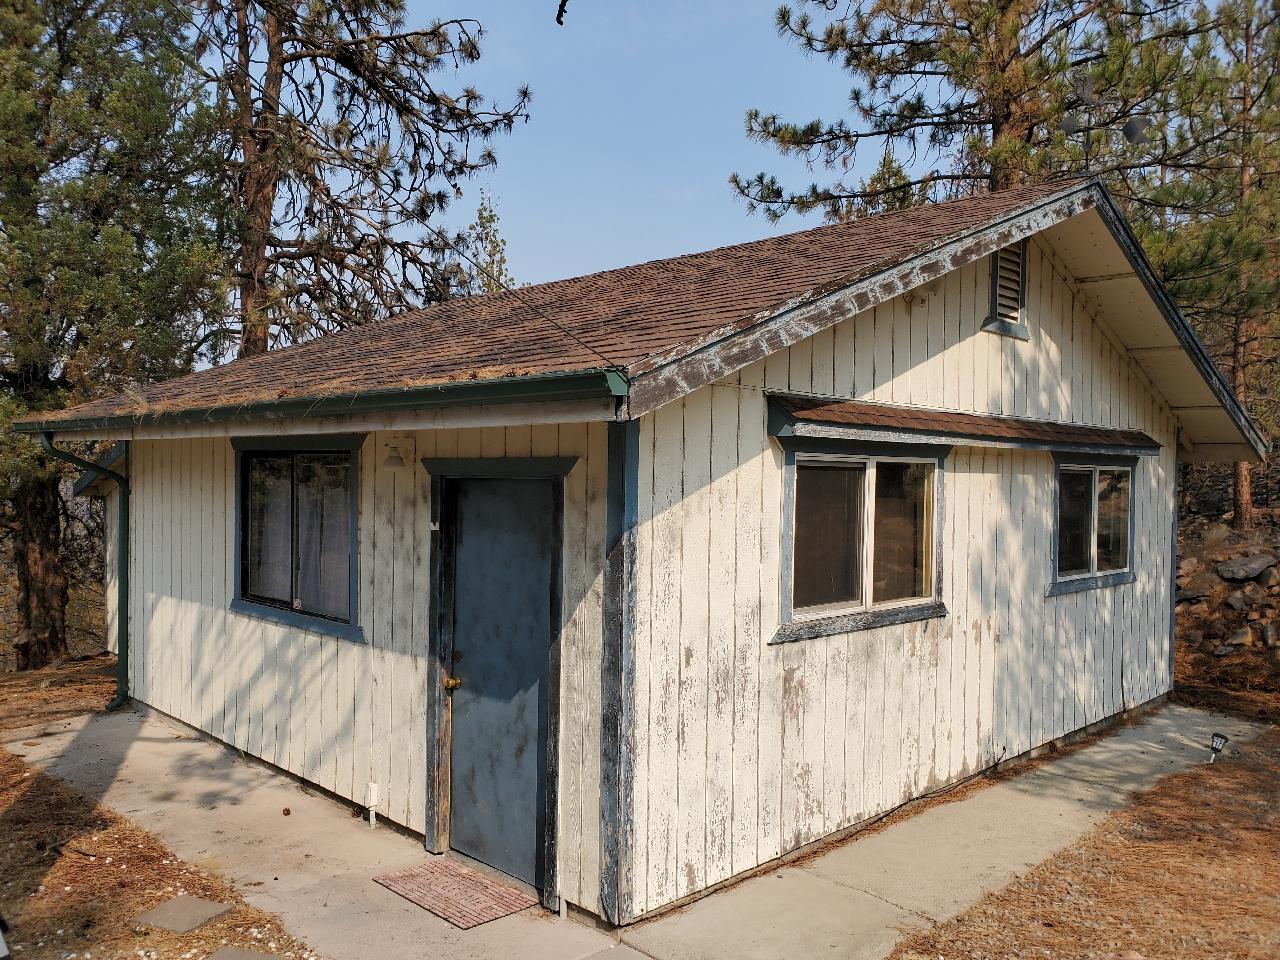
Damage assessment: minor